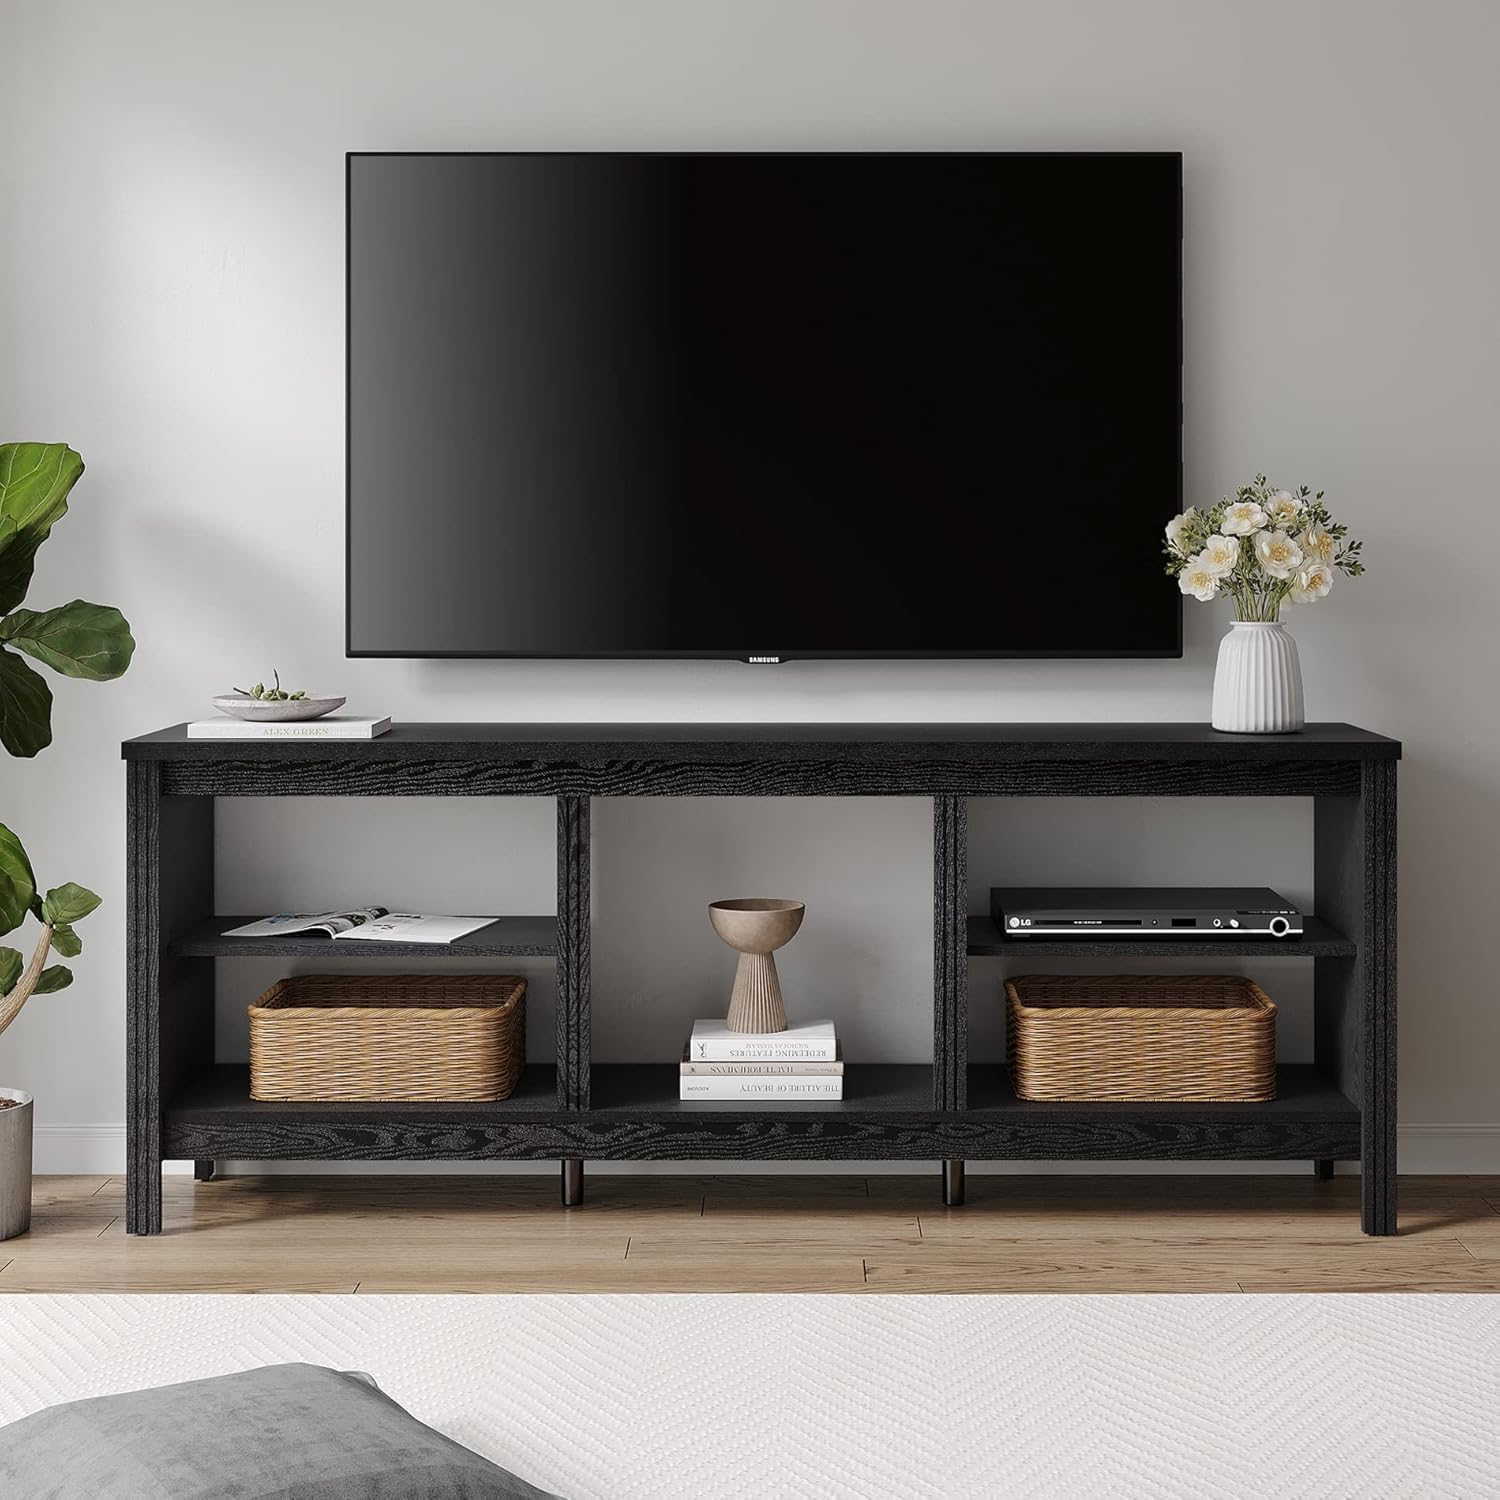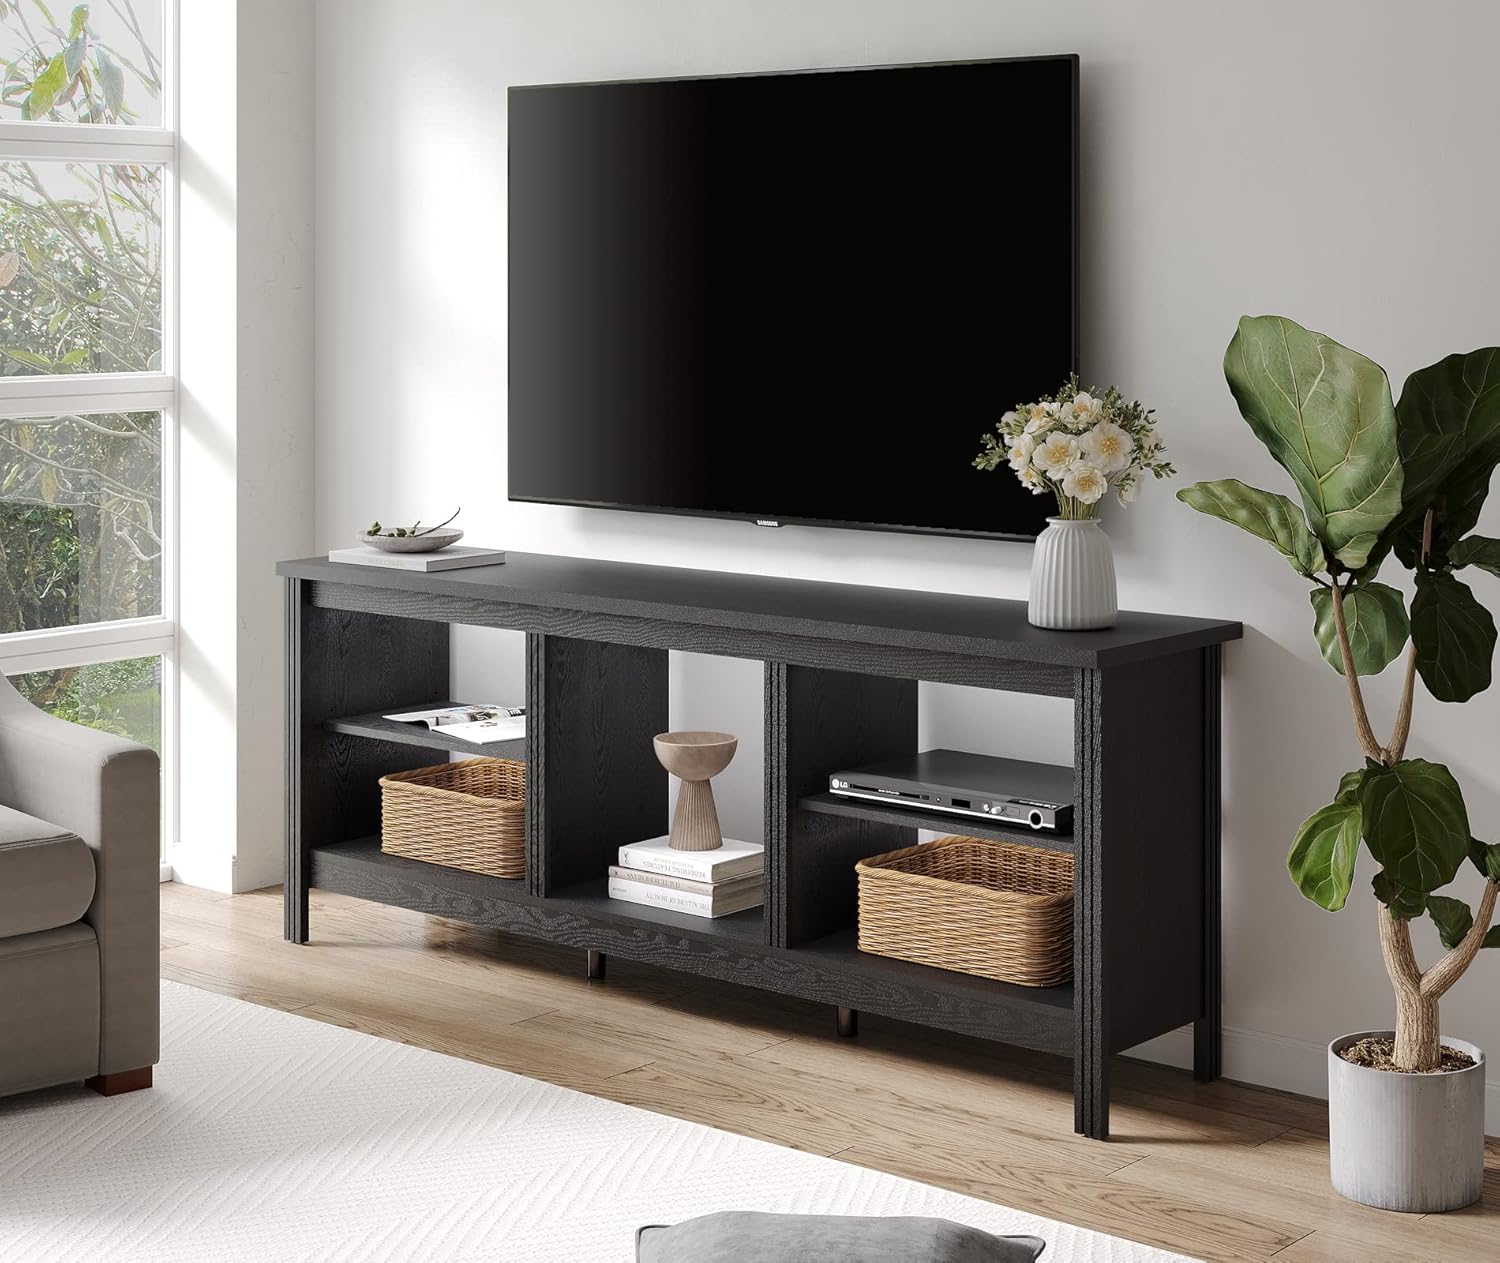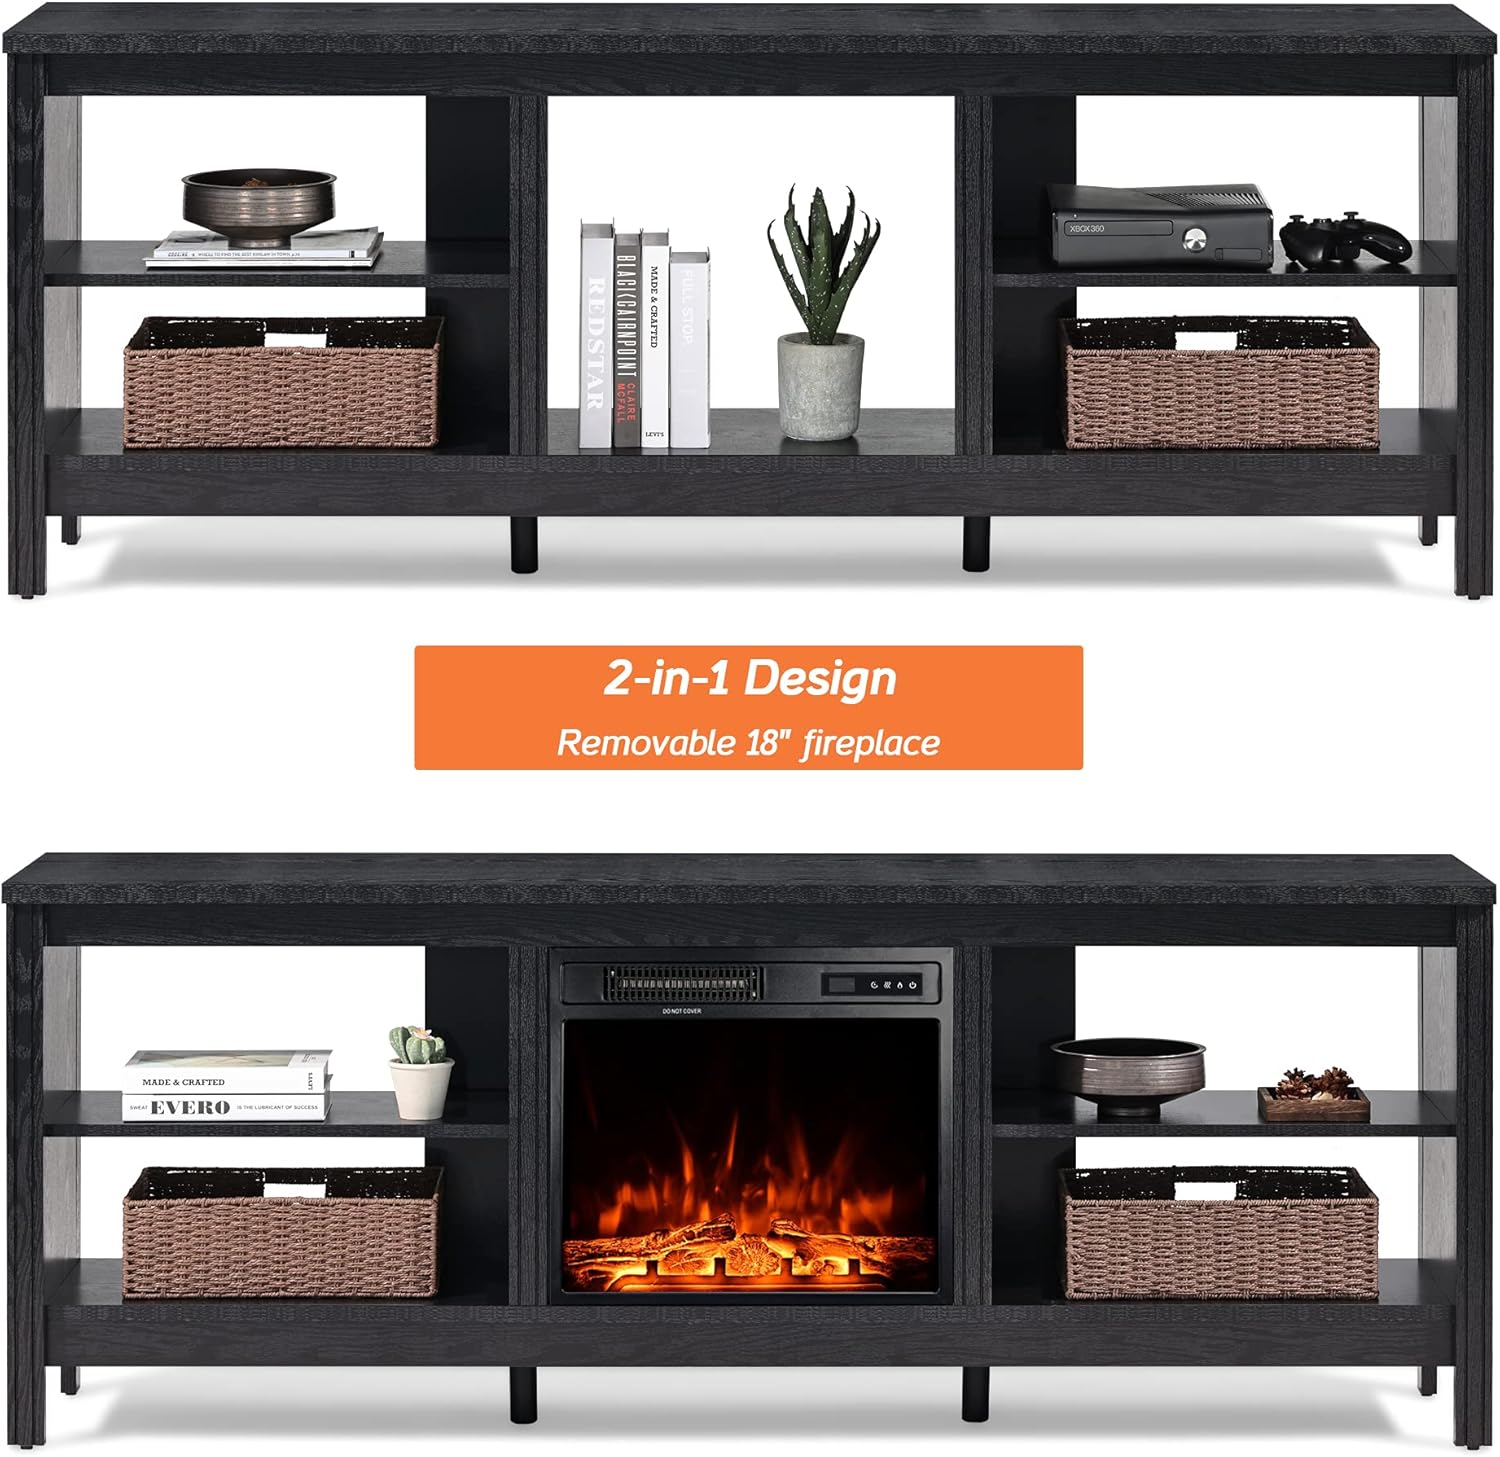
Farmhouse TV Stand for TVs up to 80 Inches, Black Entertainment Center for 75 inch TV Console Table with 5 Cubby Storage for Living Room Bedroom, 70''
Category: Amazon Home
Farmhouse TV Stand for TVs up to 80 Inches, Black Entertainment Center for 75 inch TV Console Table with 5 Cubby Storage for Living Room Bedroom, 70''
Features: 【Selected Material&Durable Structure】Crafted of selected p2 MDF material without any smell no harm to human body, the television stands provide a | 【Humanized Detail Design】The black finishes give this entertainment center a look of real wood. Without the limitation of the back board allows the | 【Large Tabletop & 5 Storage Space】This media stand is designed with wide tabletop and 5 Storages to provide you with large capacity to meet your | 【Classic TV Stand】 The 70 inch TV Cabinet is perfect for 75'' TV, of course, it is also suitable for 50'' 55”60'' 65'' 70''80''flat screens. | 【Easy to Assemble & Clean】With detailed instructions and all hardware delivered, the wood TV stand for 75 inch TV is effortless to assemble. And its